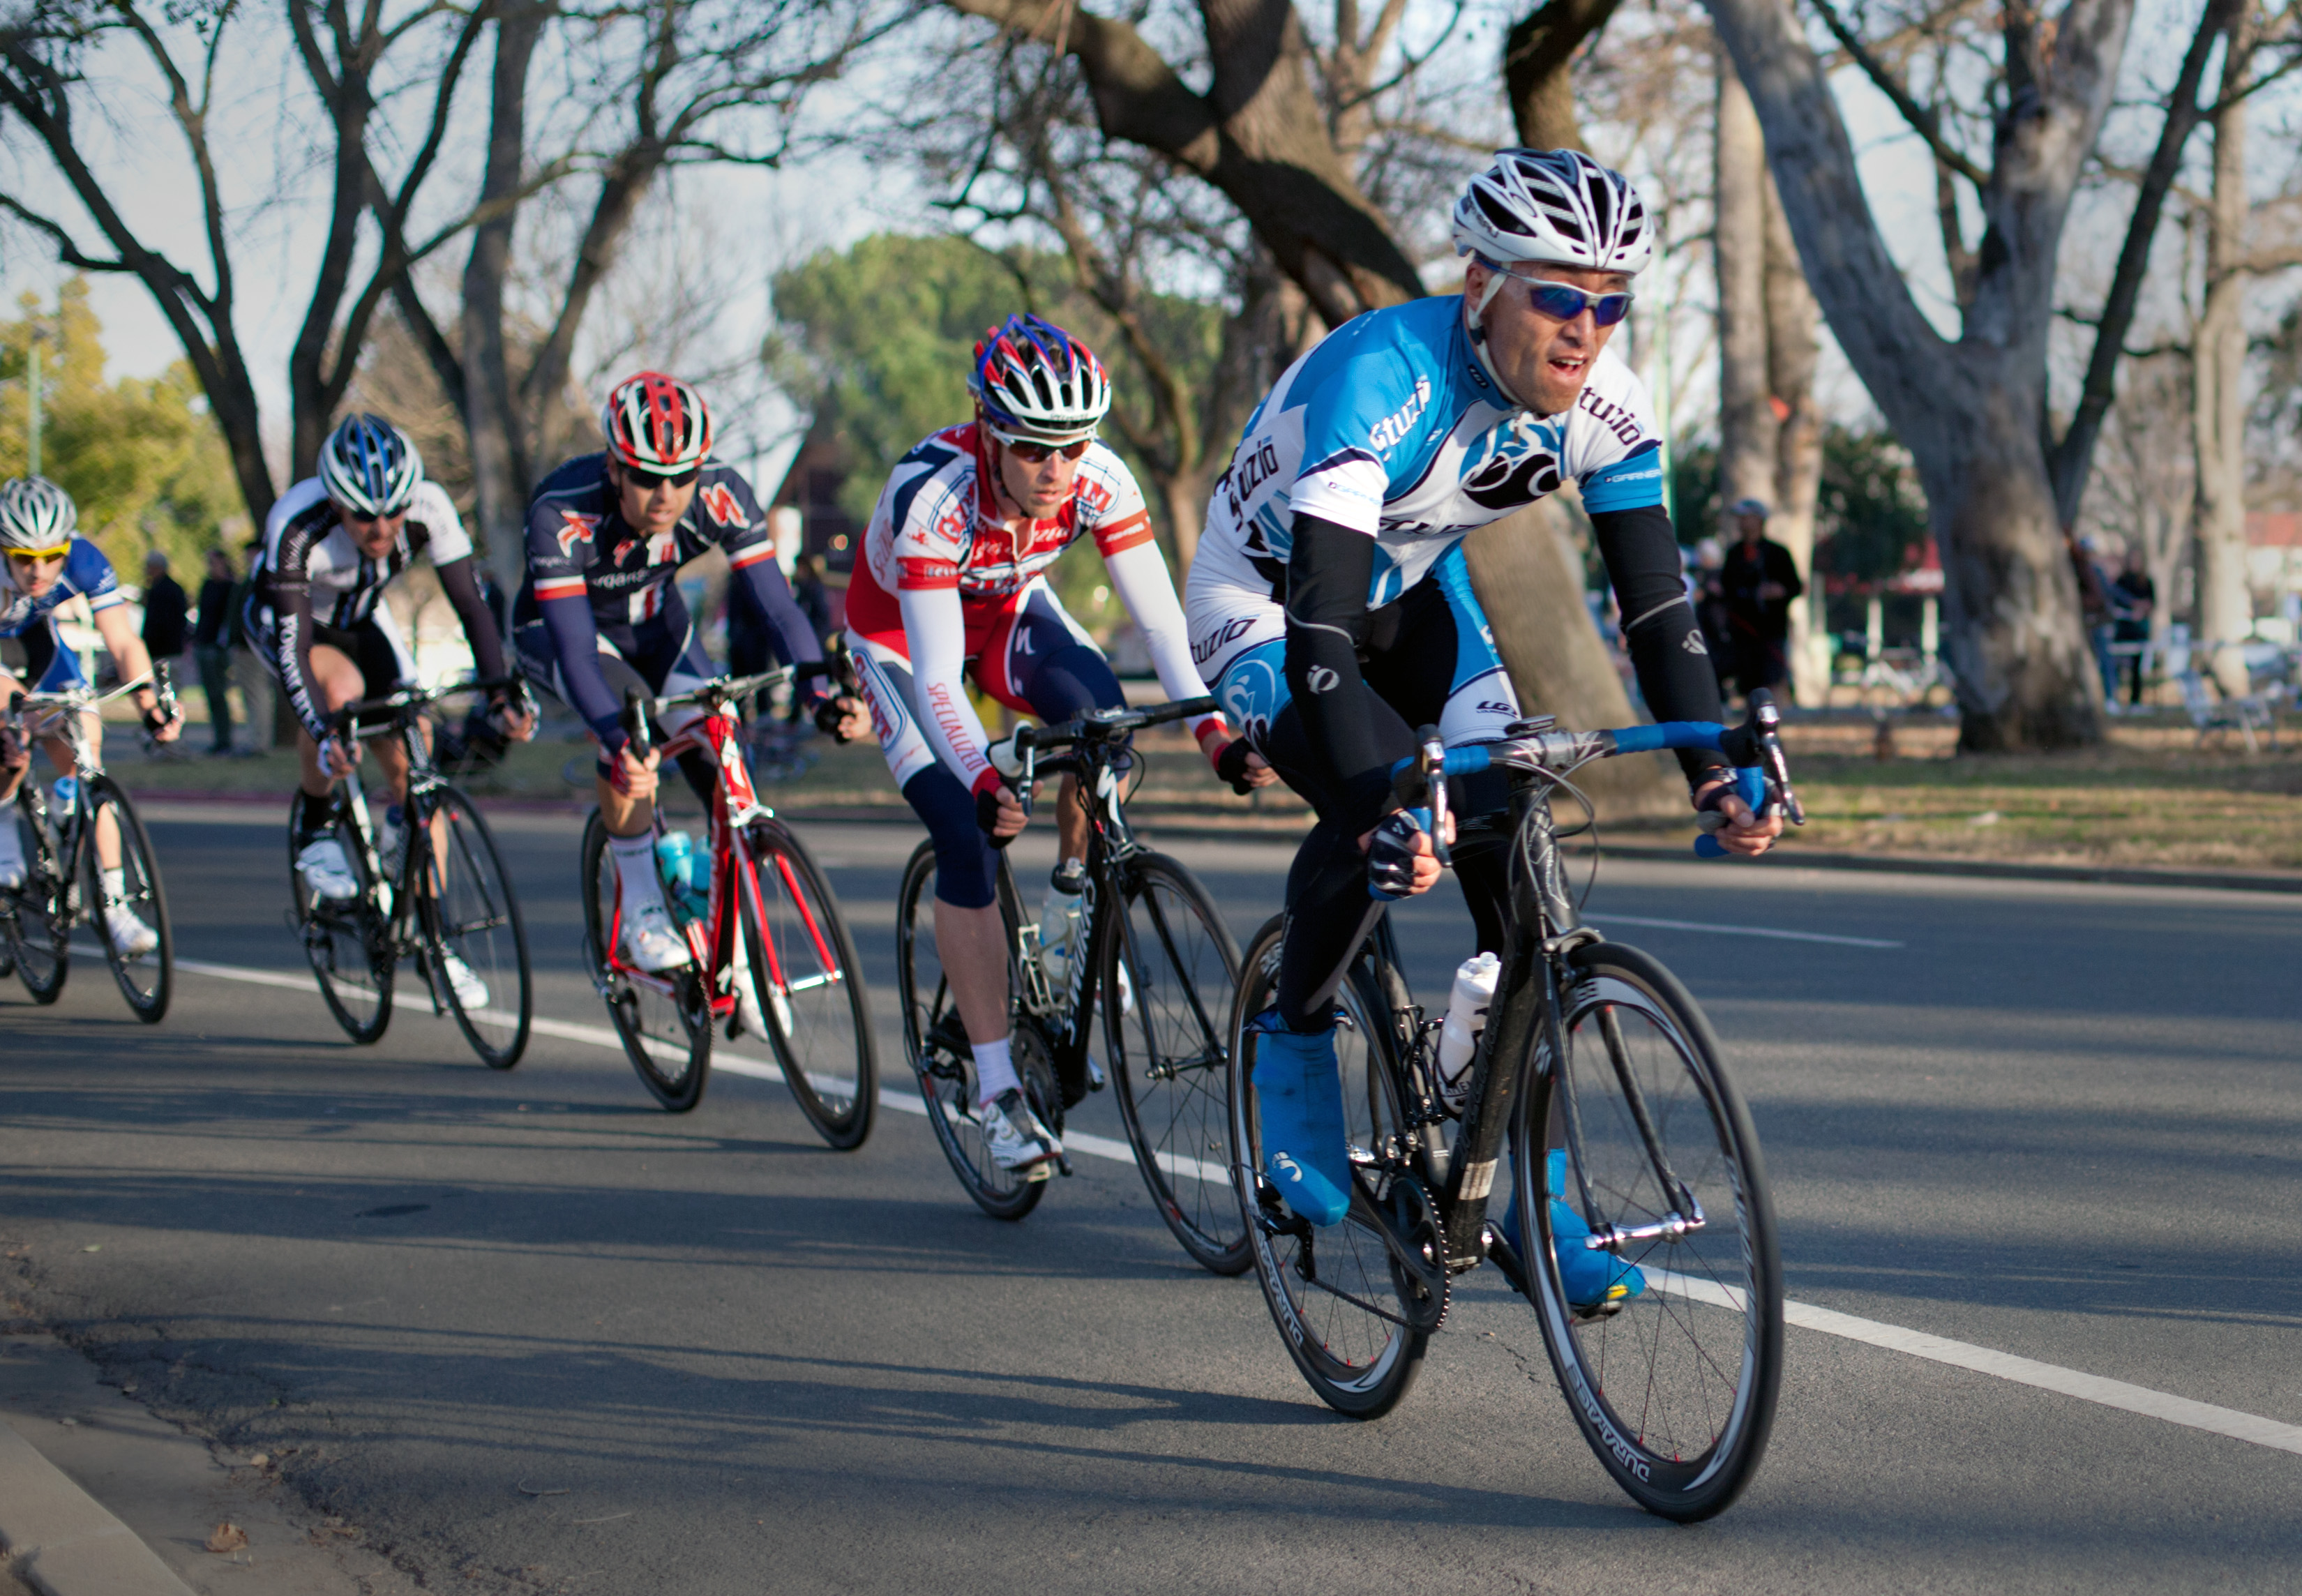
bicycle, bike, recreation, vehicle, california, sports equipment, cycling, race, sports, racing, sacramento, landpark, criterium, usacycling, bikerace, pro1, road cycling, outdoor recreation, road racing, cycle sport, cyclo cross bicycle, cyclo cross, bicycle racing, road bicycle, endurance sports, racing bicycle, road bicycle racing, duathlon